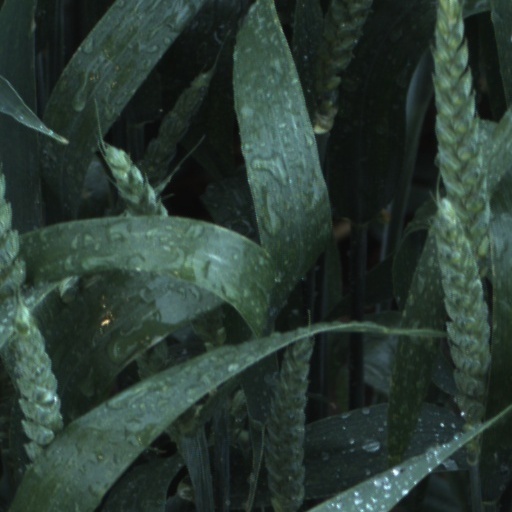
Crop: wheat